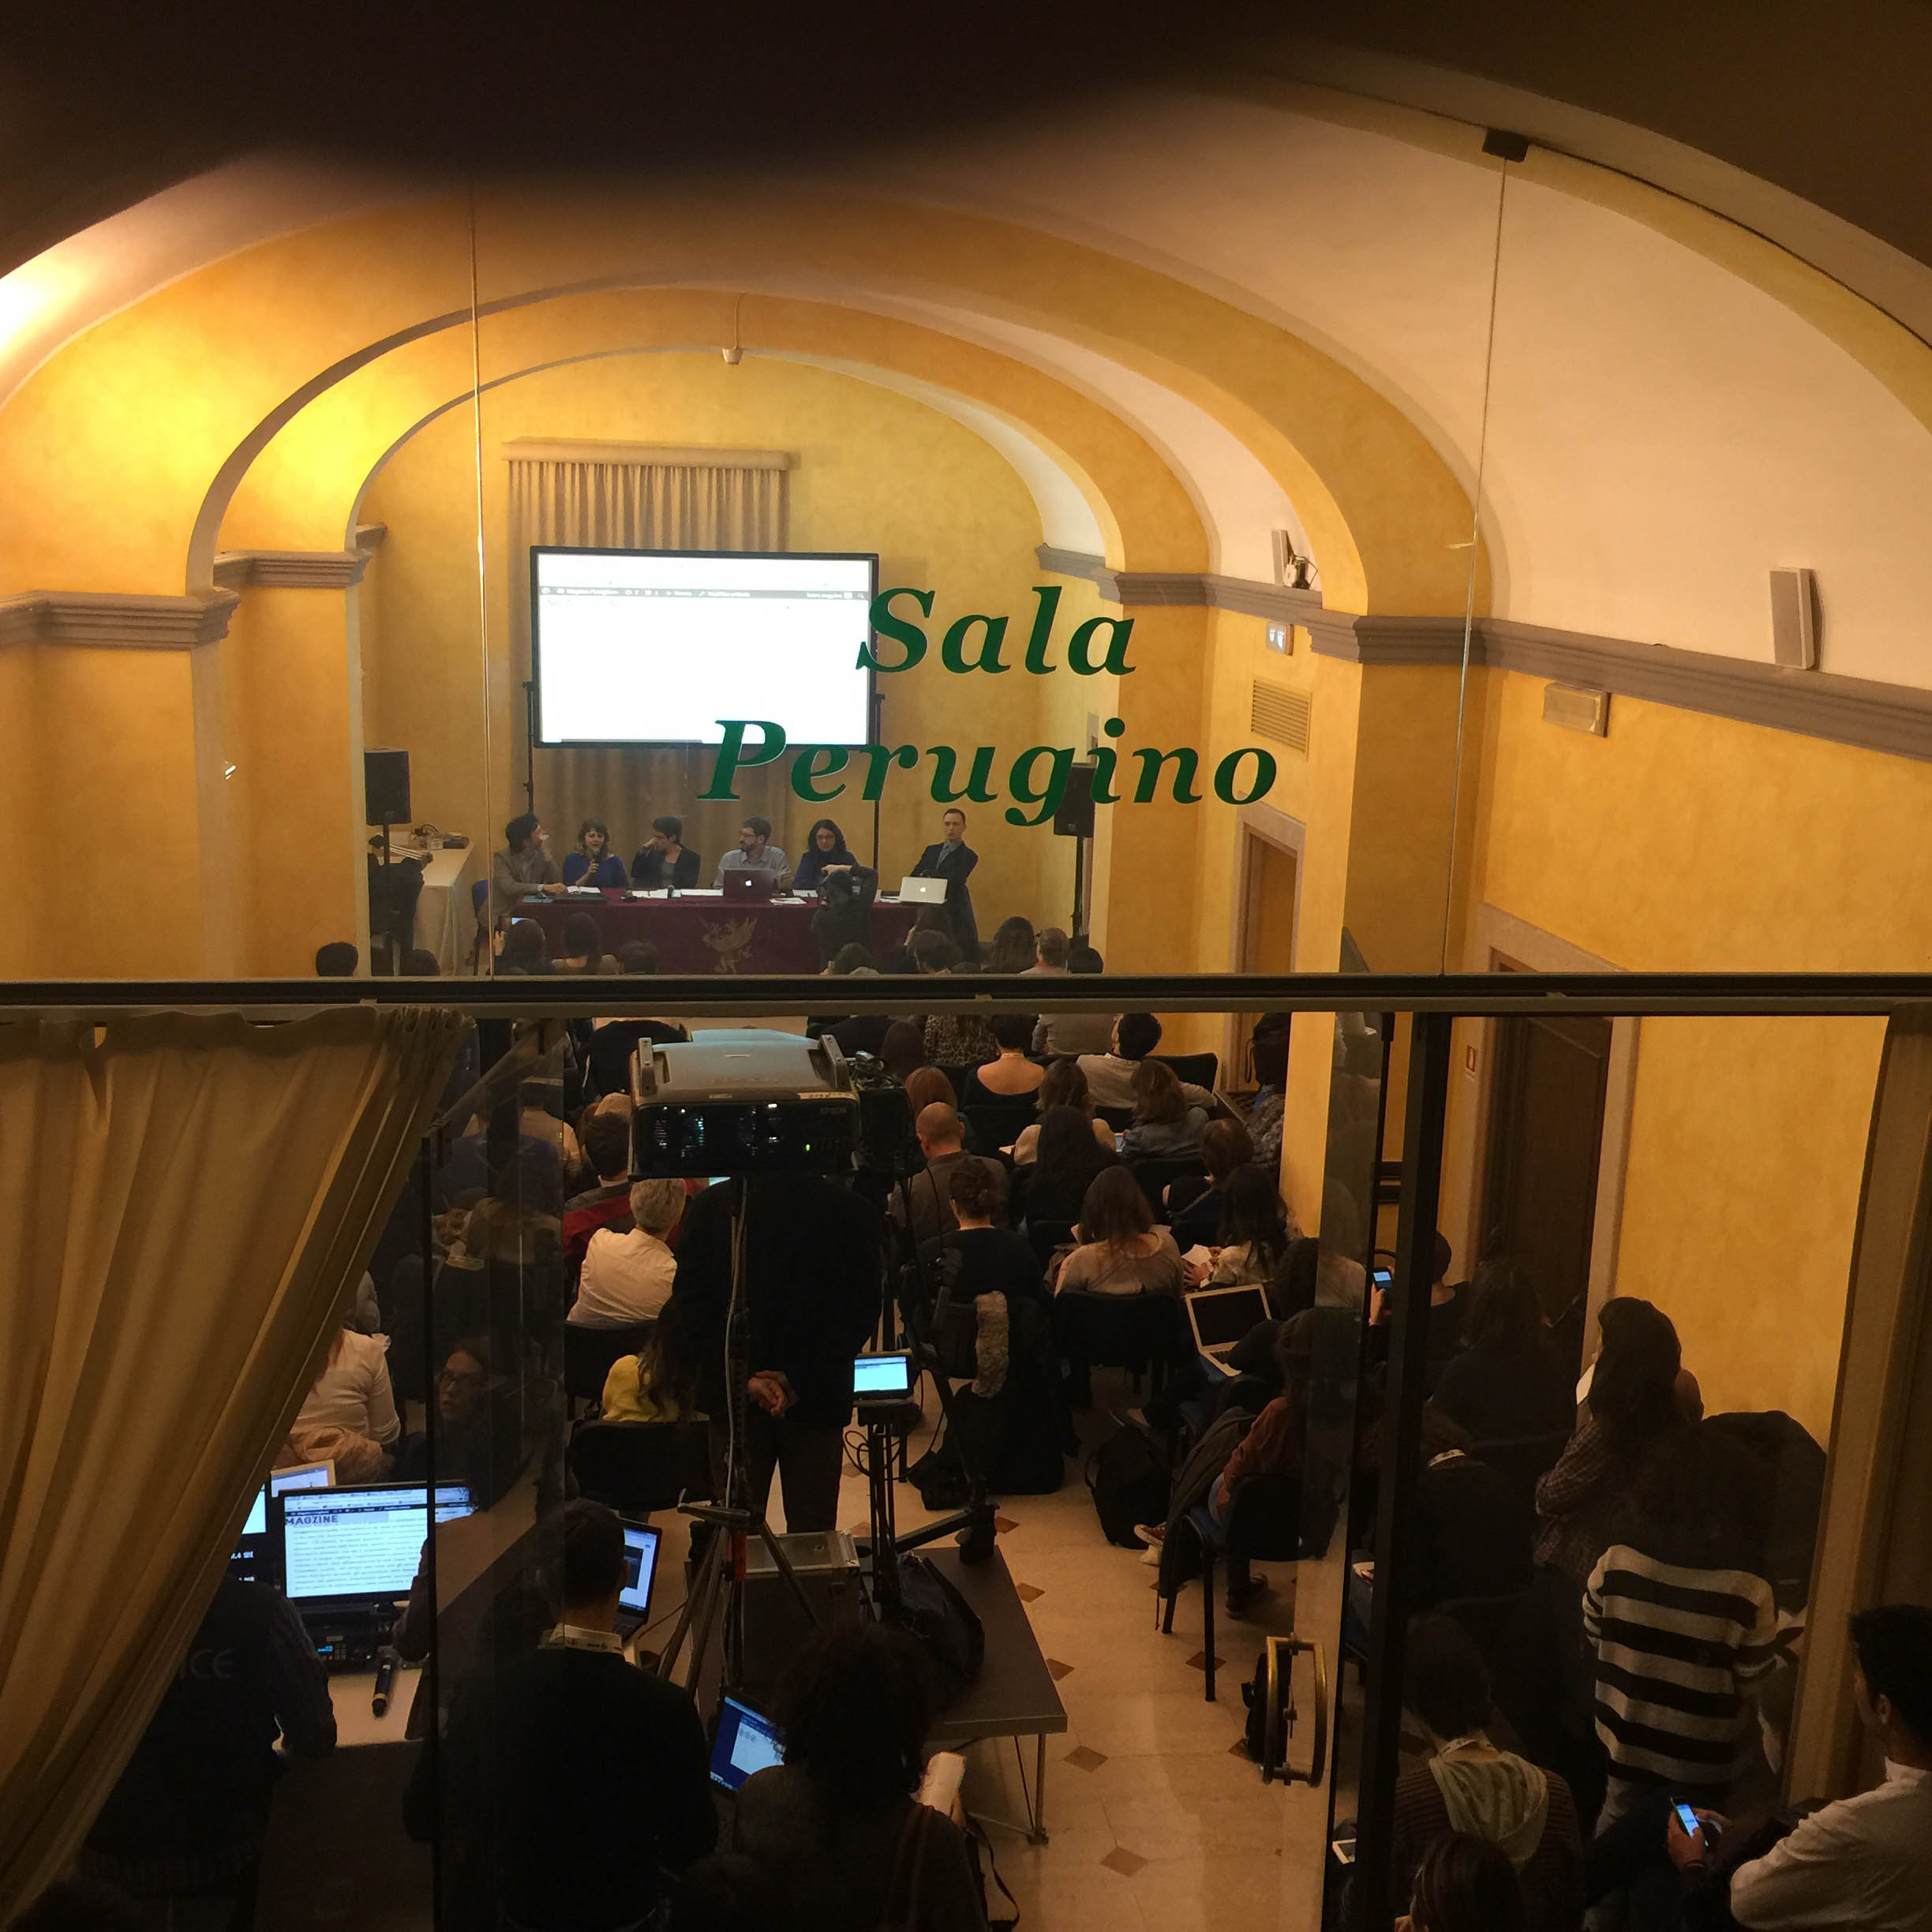
auditorium, interior design, theatre